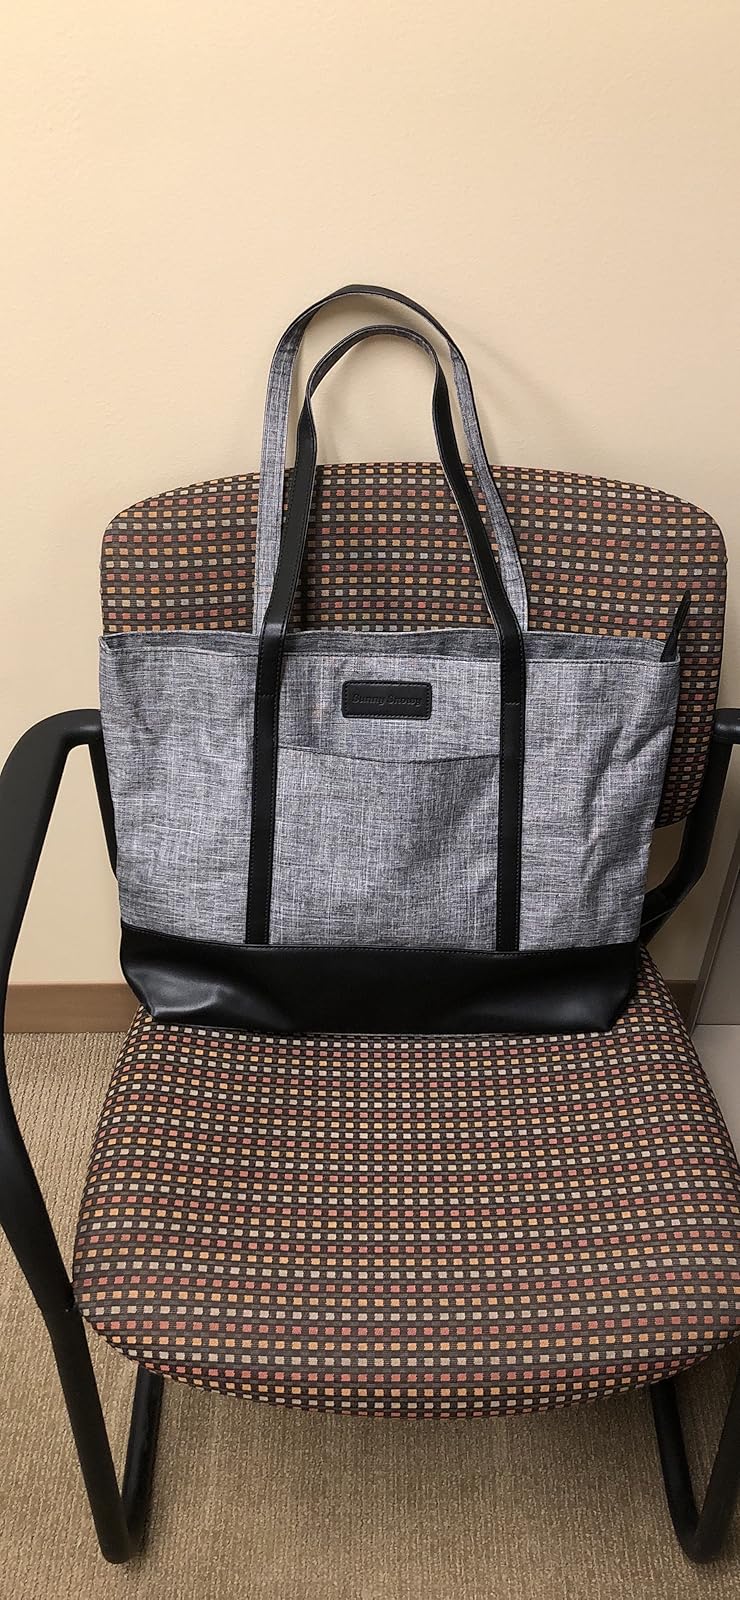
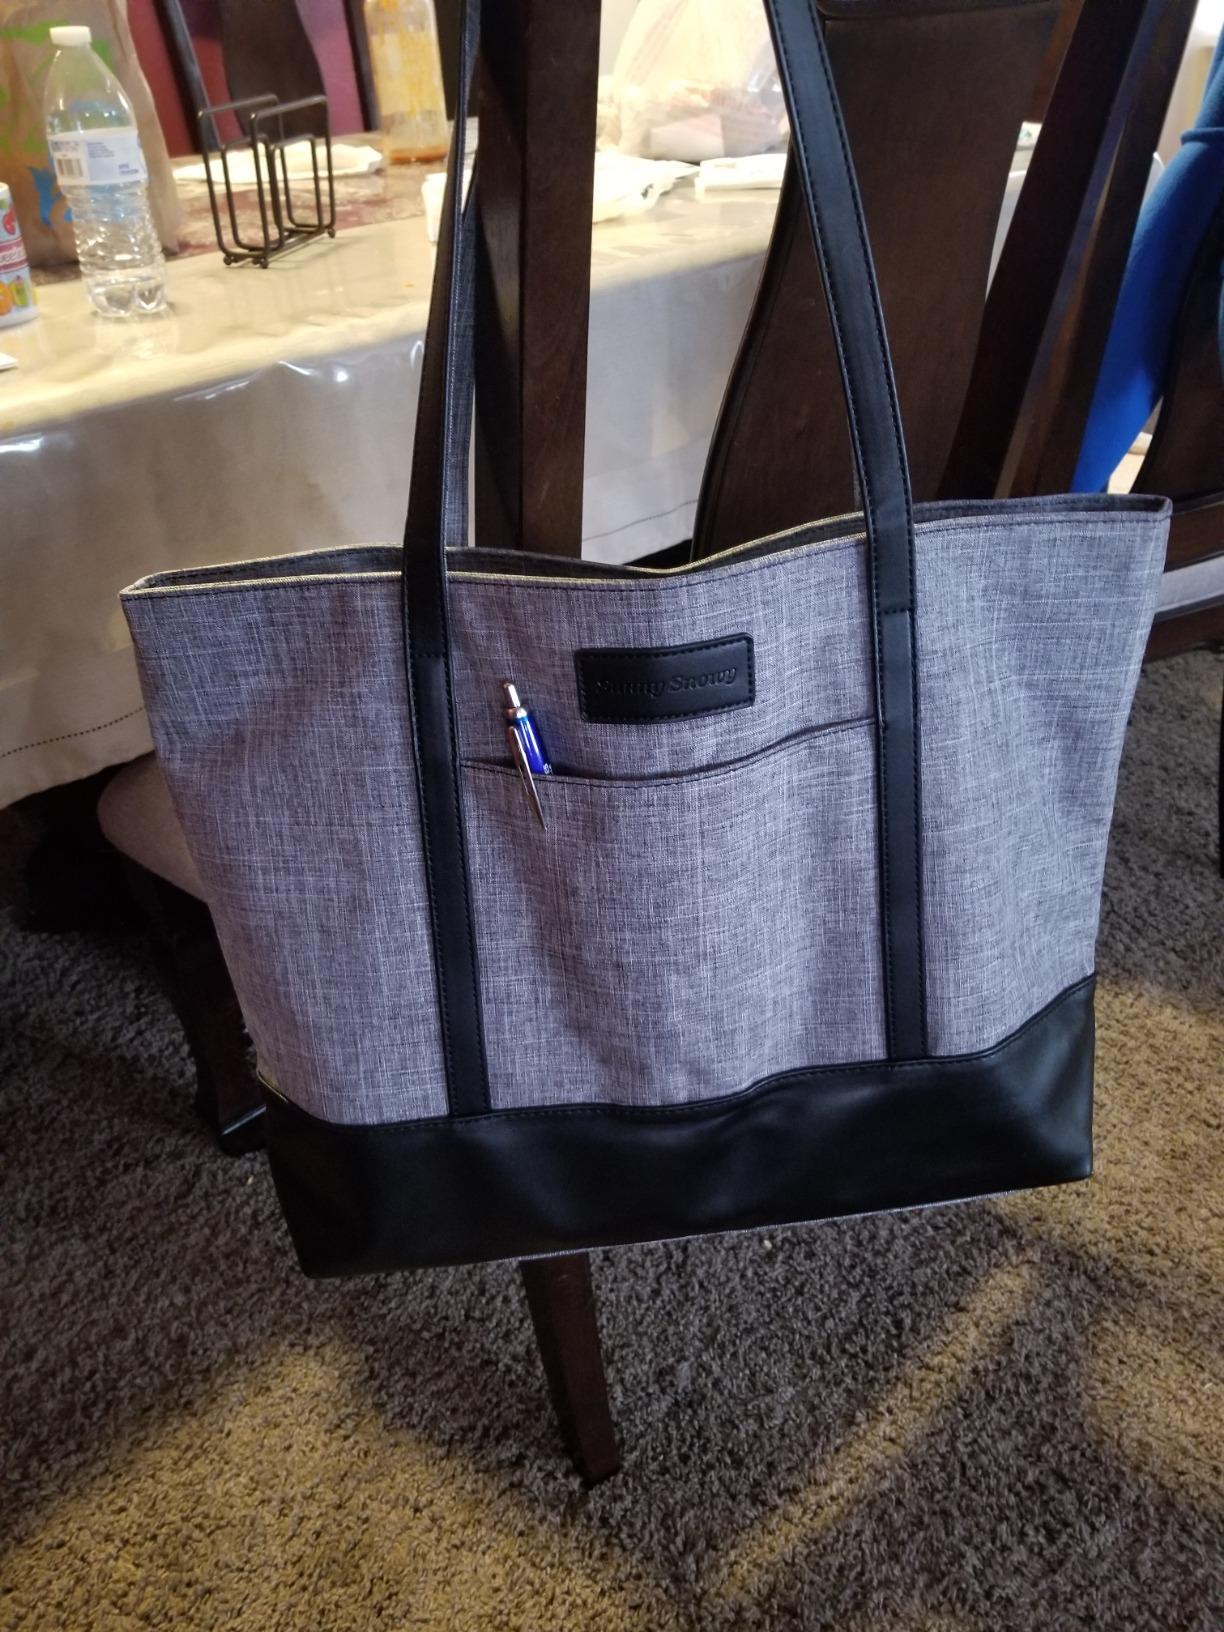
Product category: bag
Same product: yes